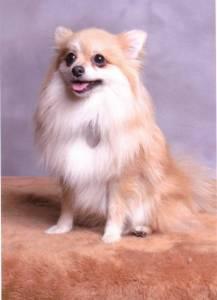
pomeranian